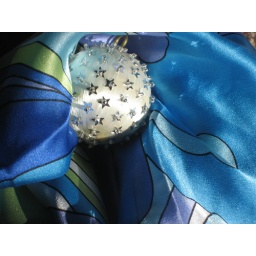
I found it yesterday and am going to hang it in my window by my desk